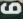
Number: 6